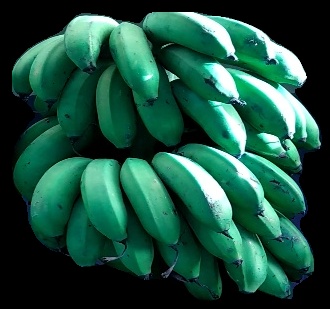
Variety: rasbale
Grade: grade2